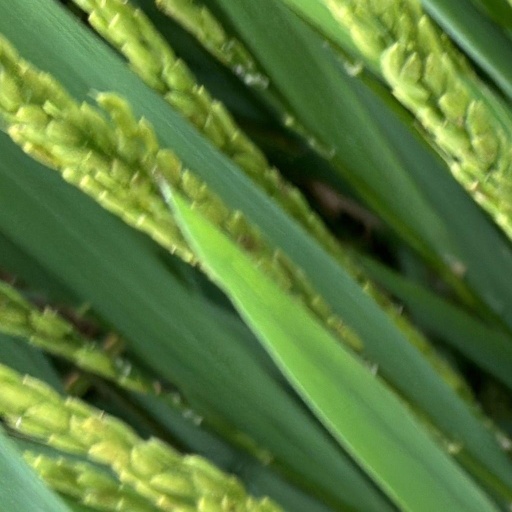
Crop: rice